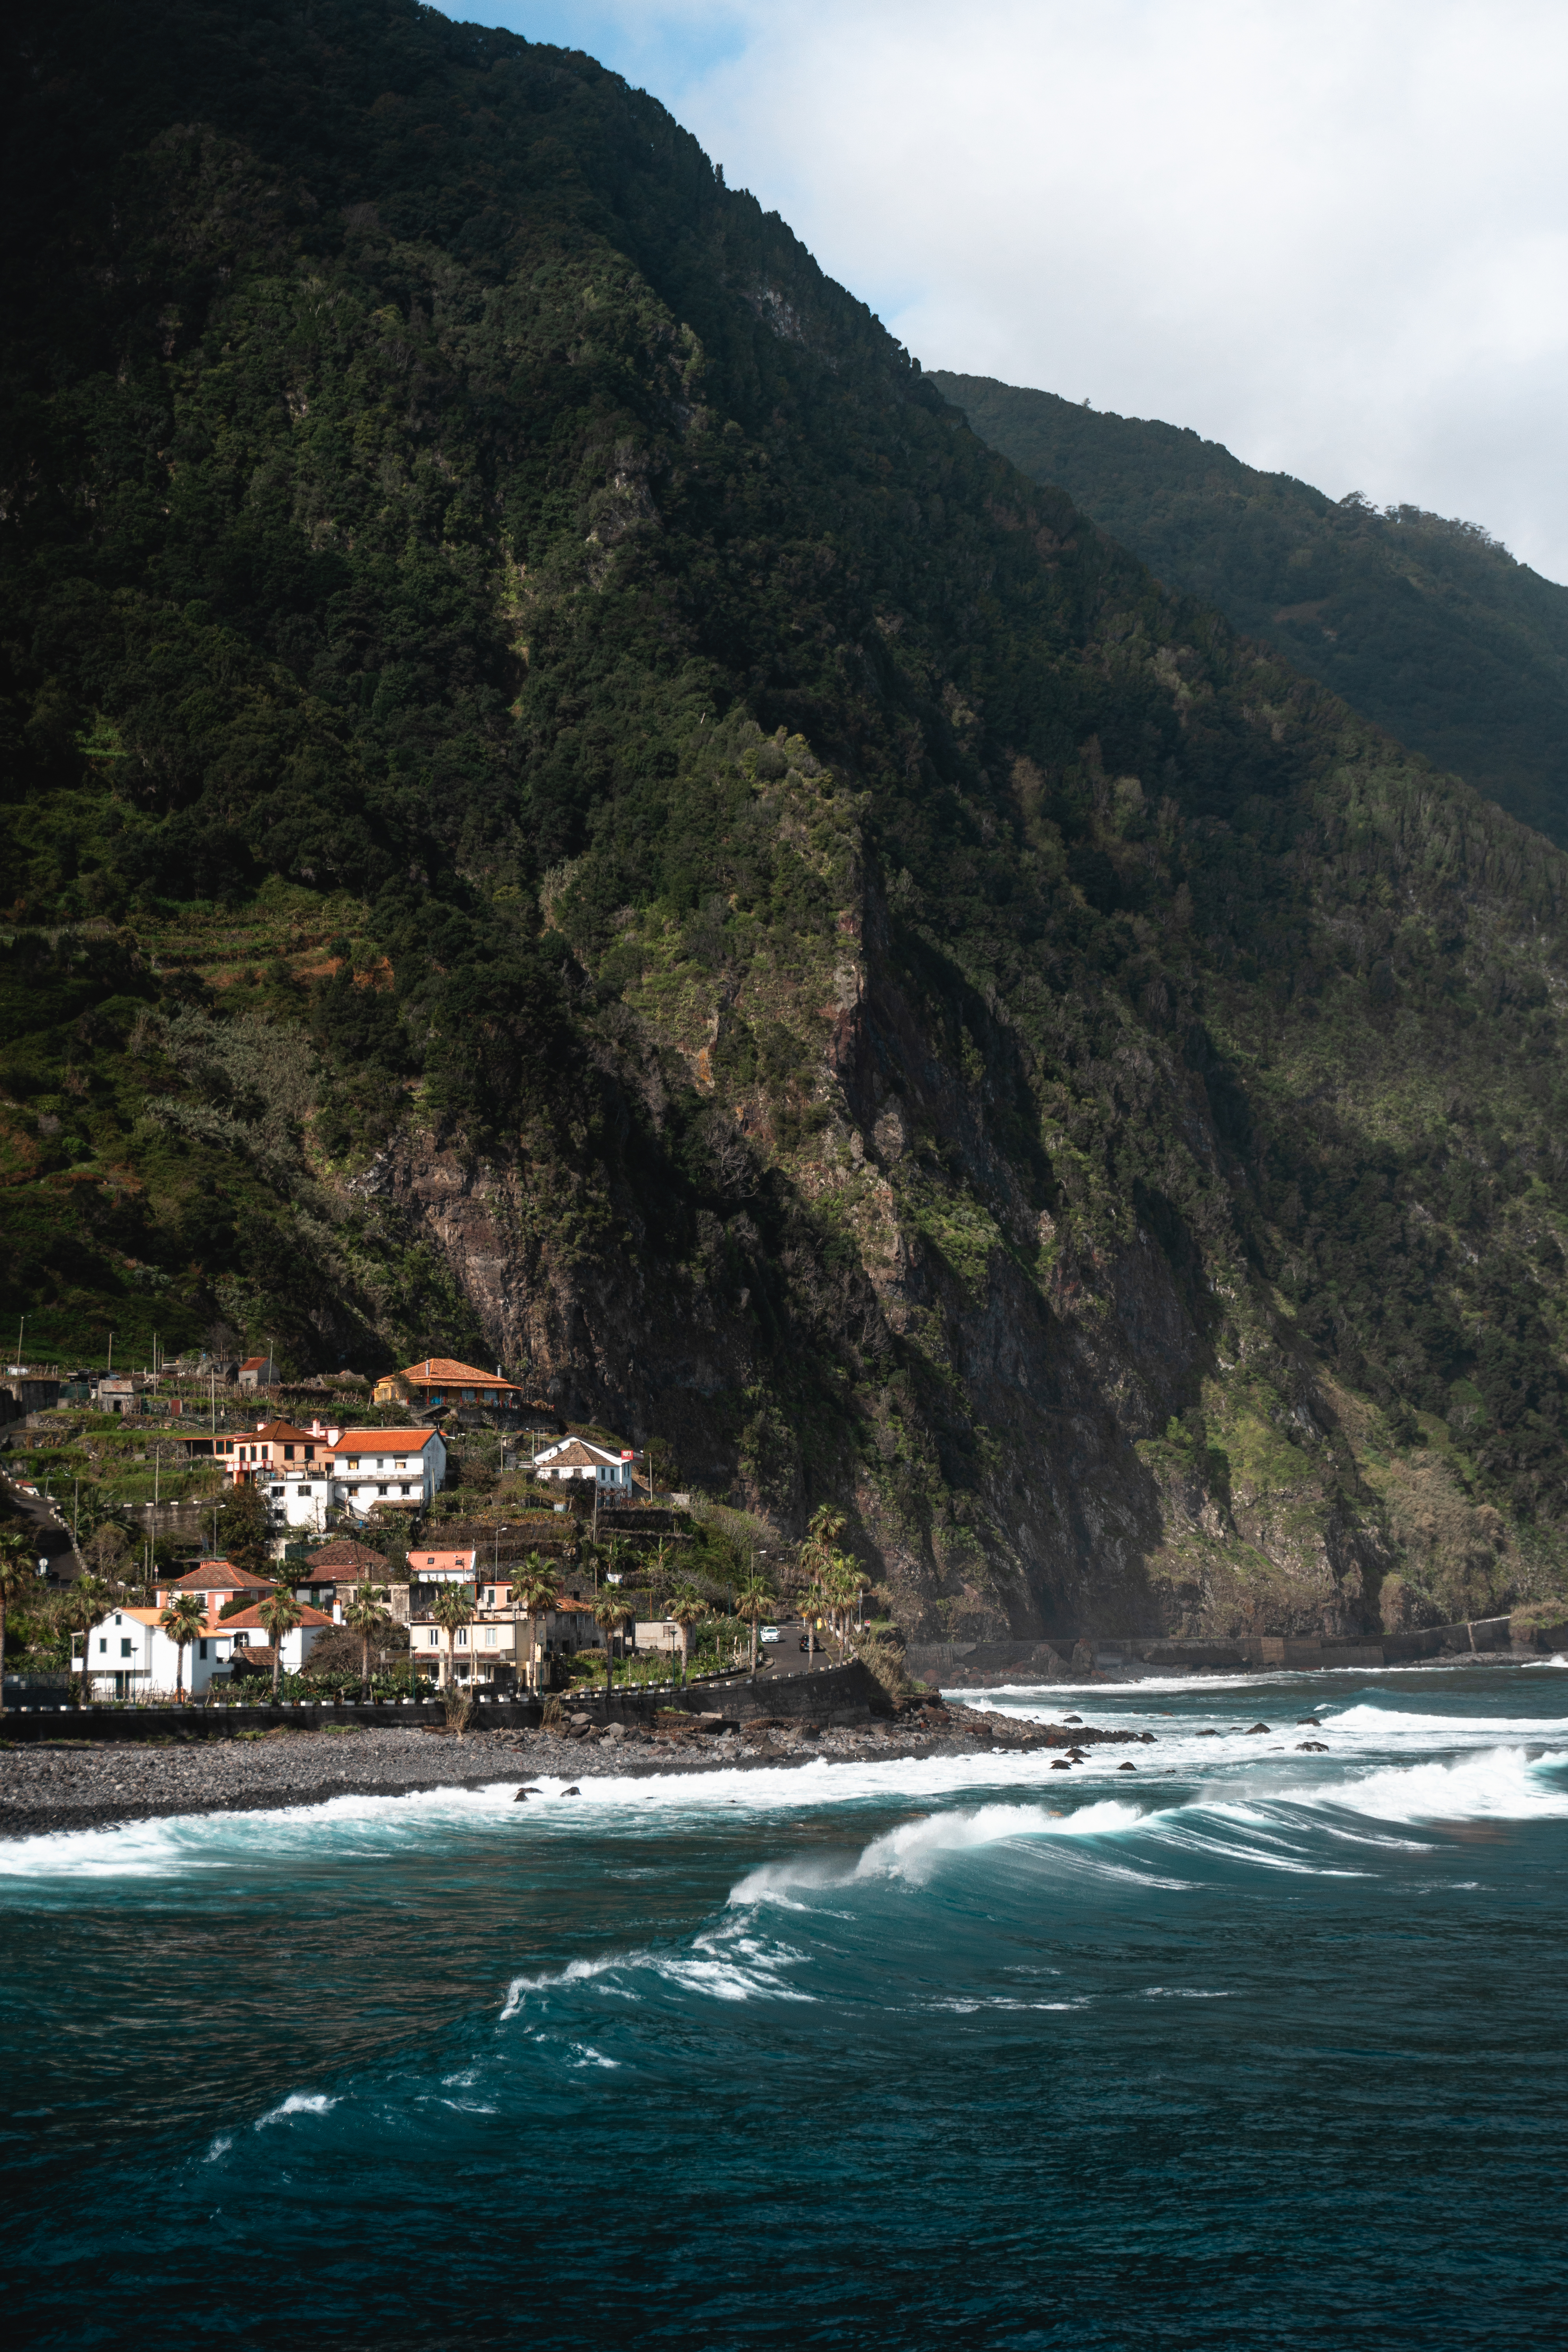
body of water, coast, sea, promontory, coastal and oceanic landforms, headland, sound, mountain, water resources, water, bay, shore, ocean, terrain, sky, cliff, inlet, cove, cape, klippe, hill, geological phenomenon, tourism, watercourse, river, beach, mount scenery, fjord, tropics